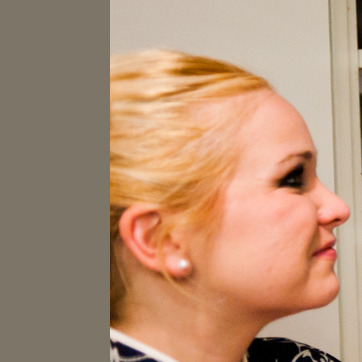
Material: hair